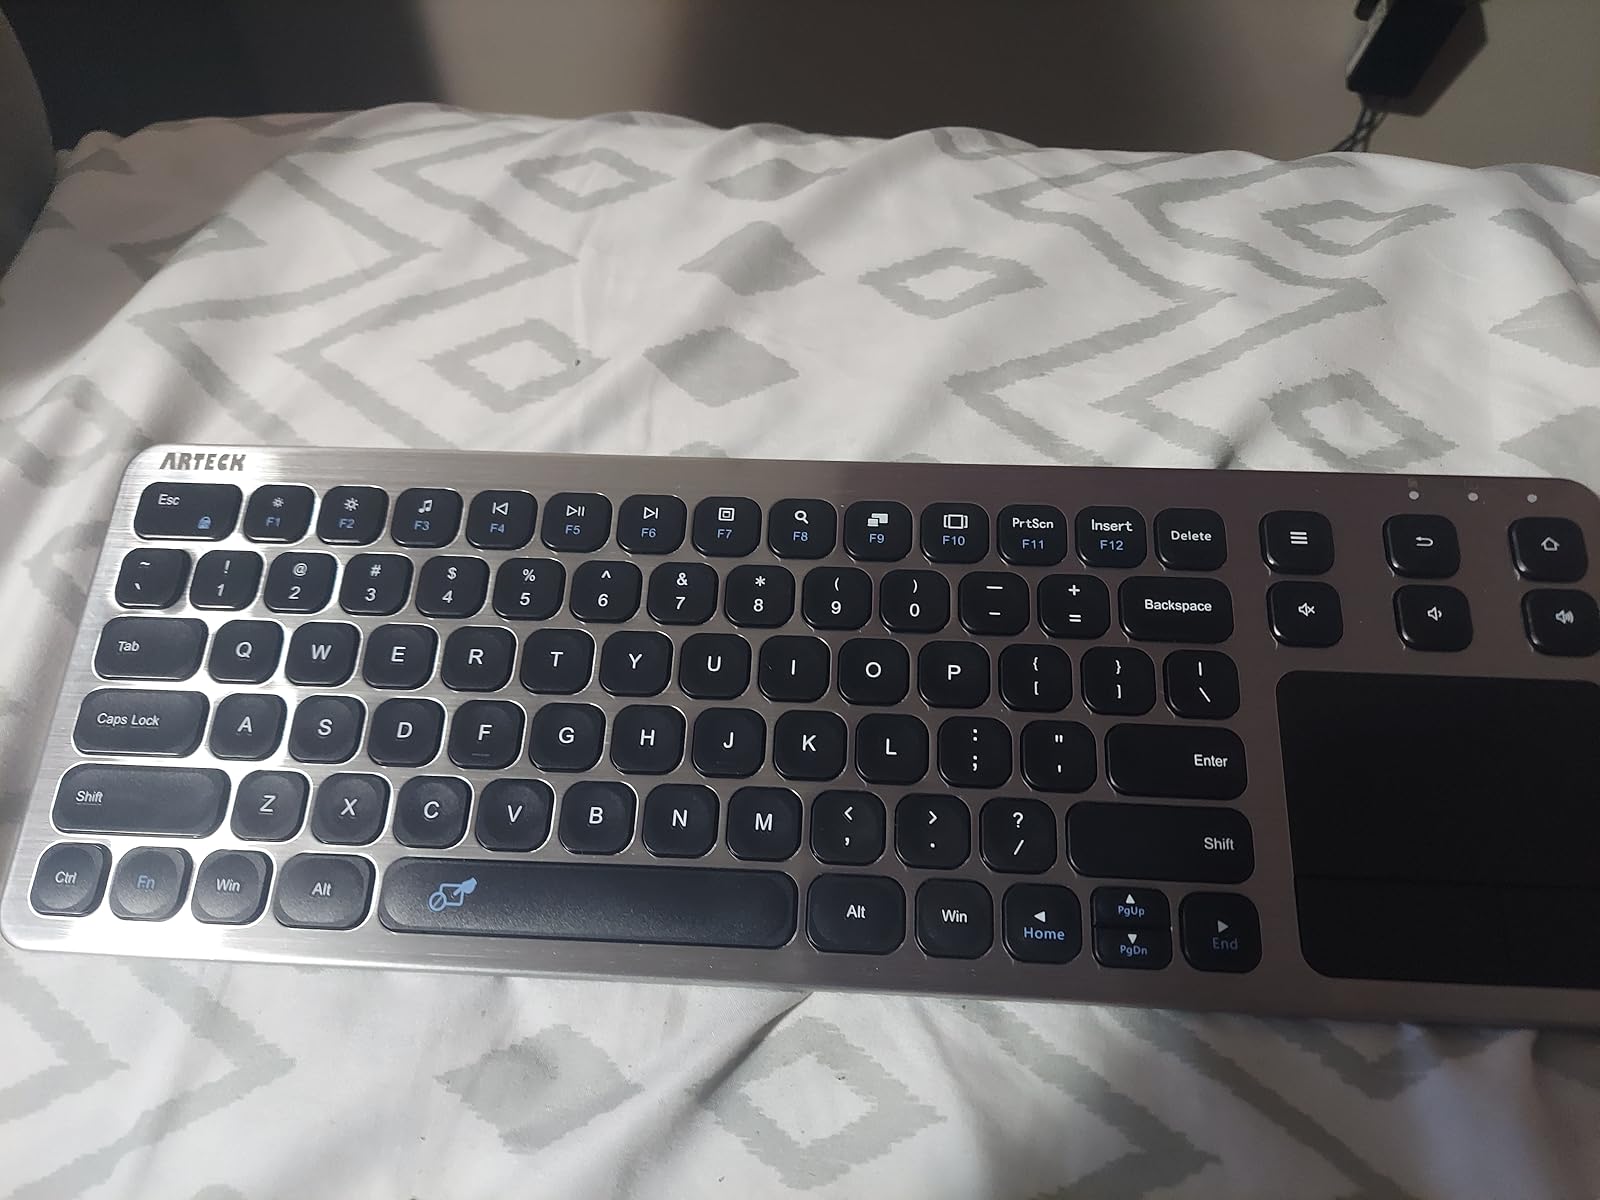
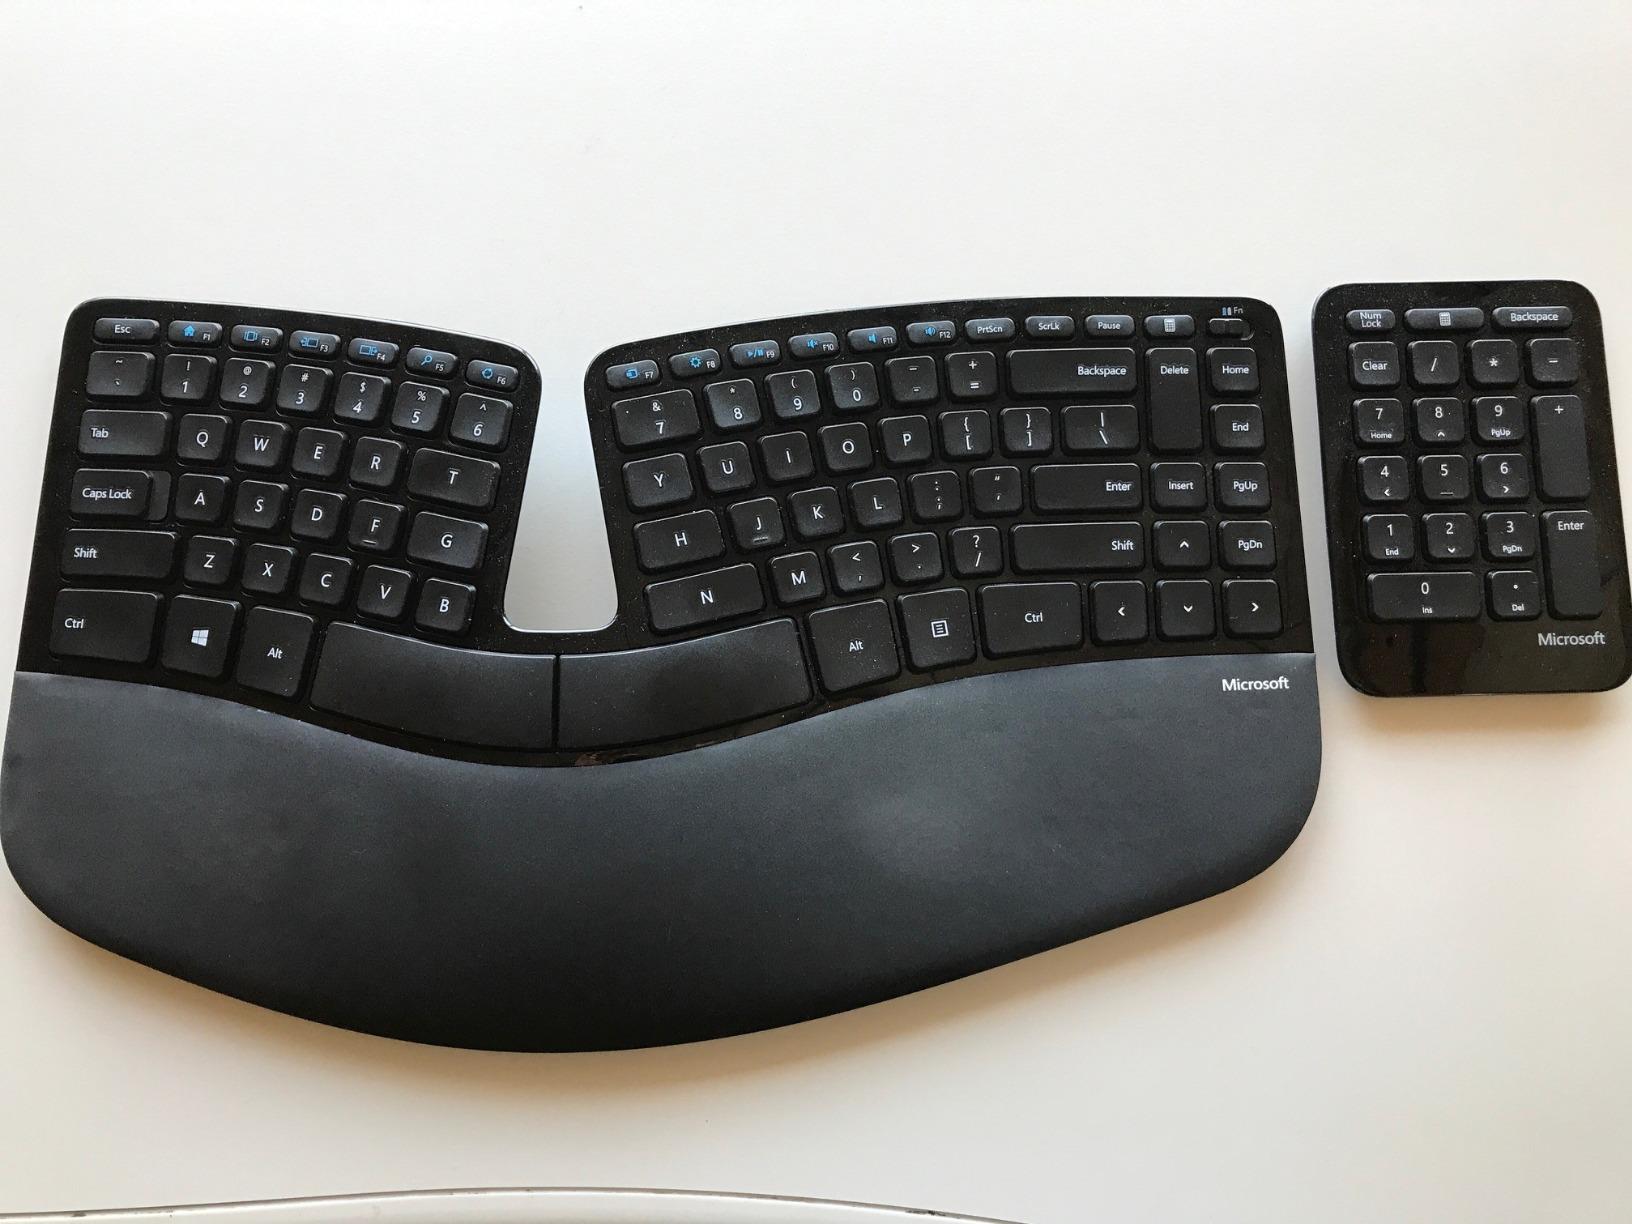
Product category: keyboard
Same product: no